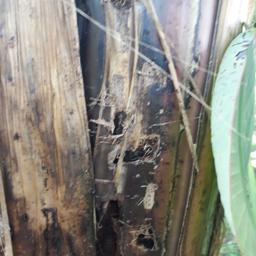
Label: PSEUDOSTEM WEEVIL